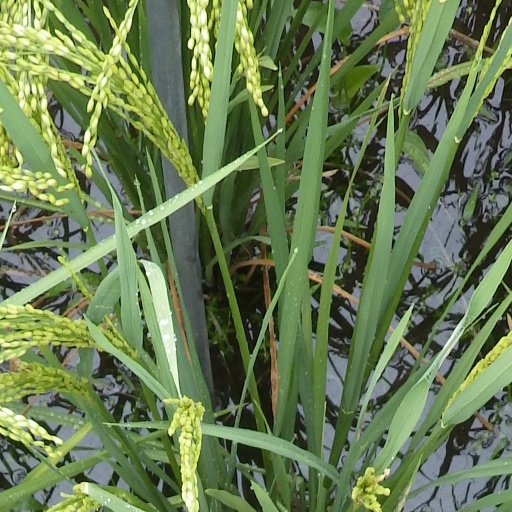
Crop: rice